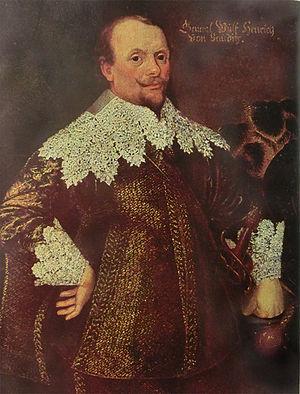
Wolf Heinrich von Baudissin, 1579 - 24 juillet 1646, est un général danois de la guerre de Trente Ans.